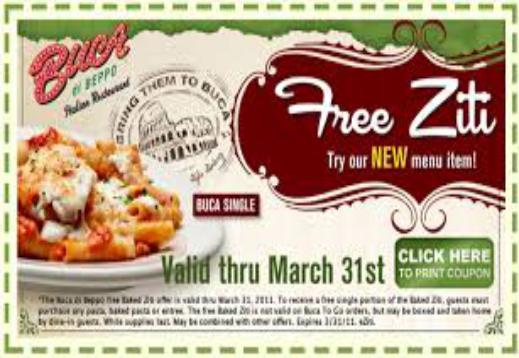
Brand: Buca di Beppo
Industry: Food